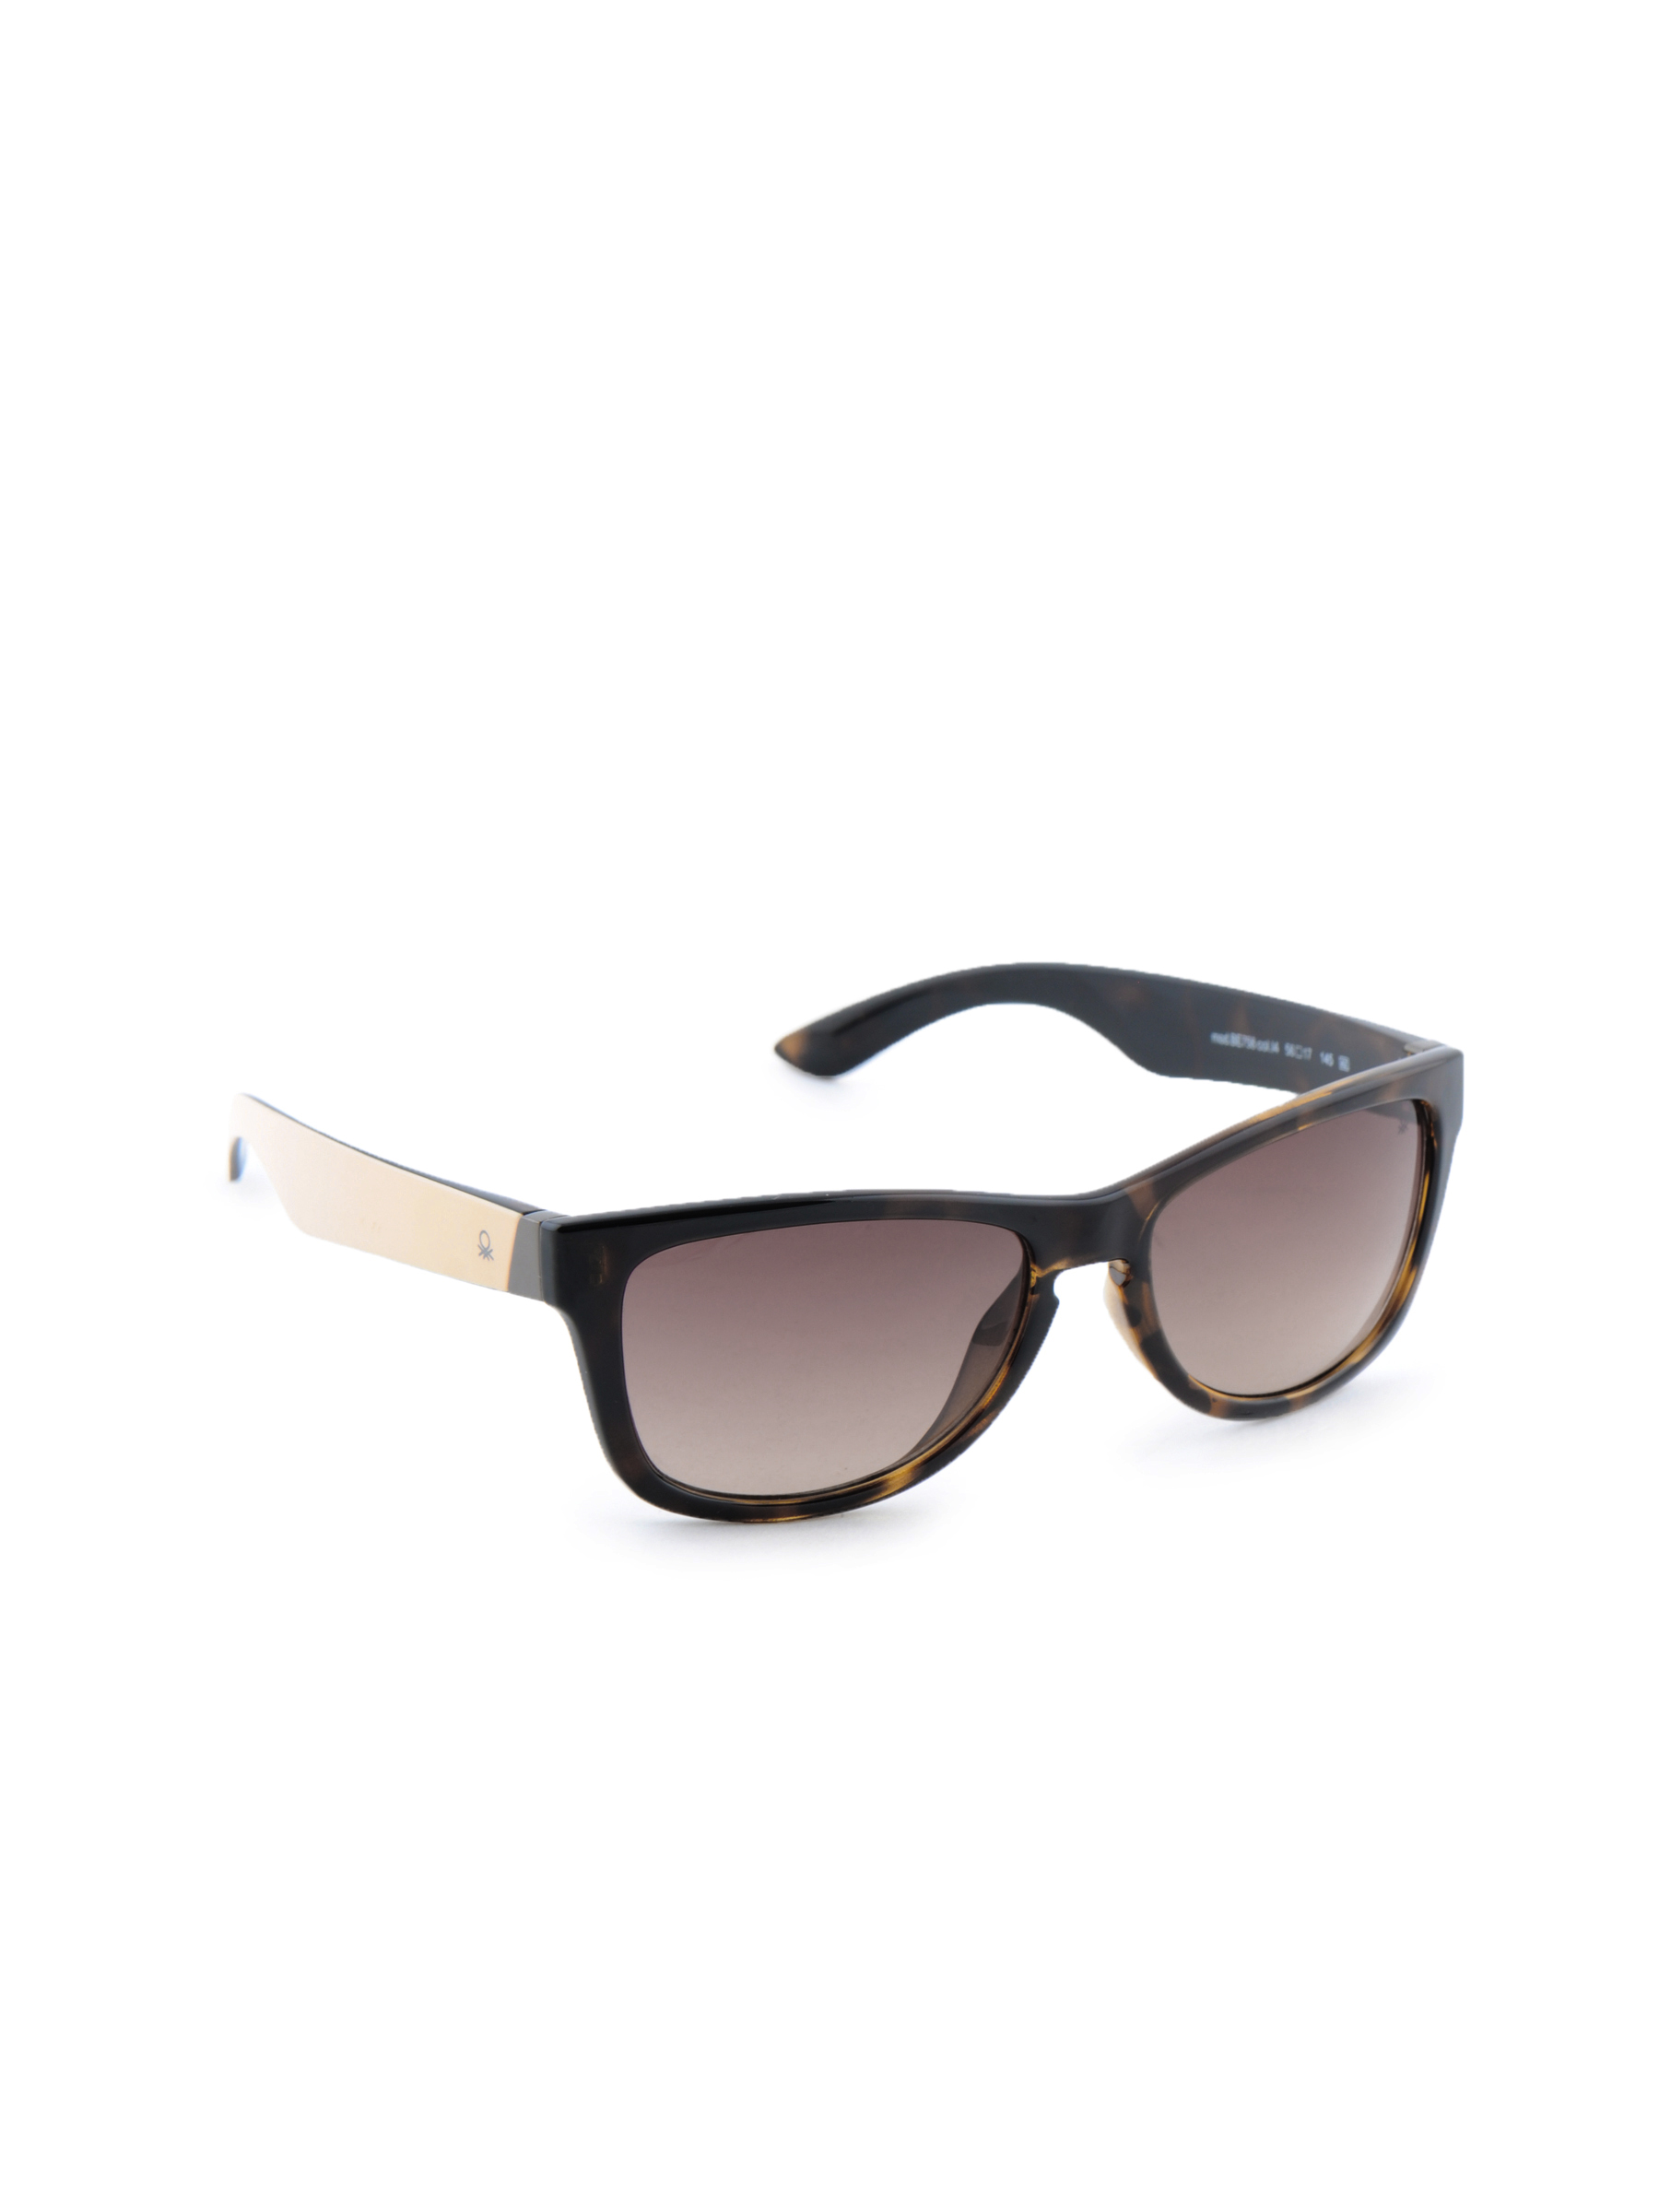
United Colors of Benetton Men Funky Eyewear Brown Sunglasses
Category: Accessories / Eyewear / Sunglasses
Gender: Men
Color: Brown
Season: Winter 2016
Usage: Casual